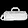
Label: Bag